Education in Northern Ireland

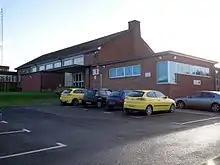
Tandragee Junior High School, a controlled school in County Armagh

"Controlled schools" are so-called as their governance is controlled by the state (e.g. through the Education Authority as the employer of teachers) although schools are managed by their board of governors, which include representatives of parents, teachers and "transferor" churches (who transferred their control of schools to the state in the mid-20th century). Controlled schools are open to children of all faiths and none.